Earl of Buchan

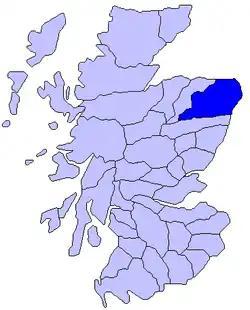
Former extent of the Earldom of Buchan

The title remained in crown hands until, later in the century, the title went to Alexander Stewart, the "Wolf of Badenoch". By this point, however, Buchan was drastically truncated and no longer a provincial lordship.